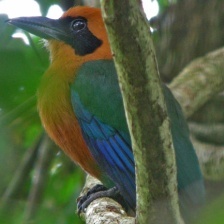
Species: RUFUOS MOTMOT
Scientific name: BARYPHTHENGUS MARTII